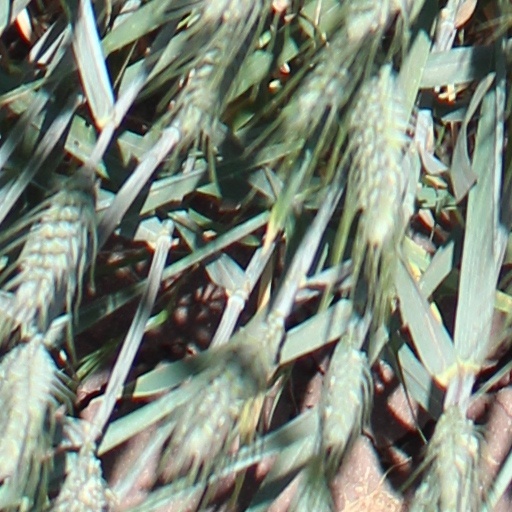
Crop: wheat